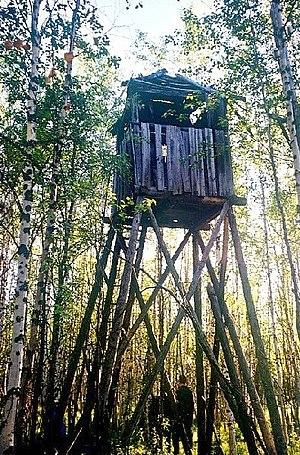
Le chemin de fer Salekhard-Igarka ou magistrale transpolaire également nommée Voie ferrée 501, Chemin de fer de la mort, Route de la Mort, Route morte ou encore Voie morte, est un projet ferroviaire dans le nord de la Sibérie, entre les villes de Salekhard et d'Igarka, le long du cercle polaire arctique. Destinée à désenclaver les territoires les plus à l'est de l'Union soviétique, cette voie ferrée de 1 297 km de longueur fut mise en chantier en 1949, mais le projet fut finalement abandonné en 1953, après la mort de Staline. Les travaux furent pour l'essentiel réalisés avec la main-d'œuvre des prisonniers du Goulag, notamment des prisonniers politiques, et coûtèrent des milliers de vies.
Le Goulag est l’organisme central gérant les camps de travail forcé en Union soviétique. La police politique placée à la tête du système pénal développa le Goulag comme instrument de terreur et d'expansion industrielle. Cette administration pénitentiaire connut une croissance constante jusqu'à la mort de Staline, à mesure que de nouveaux groupes étaient incarcérés et déportés, et que ses prérogatives économiques se développaient.